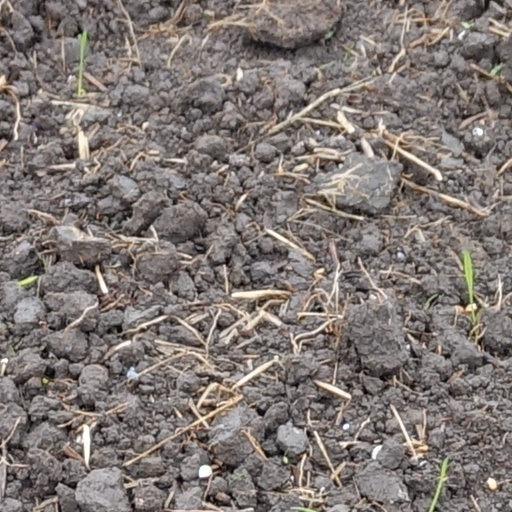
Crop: wheat